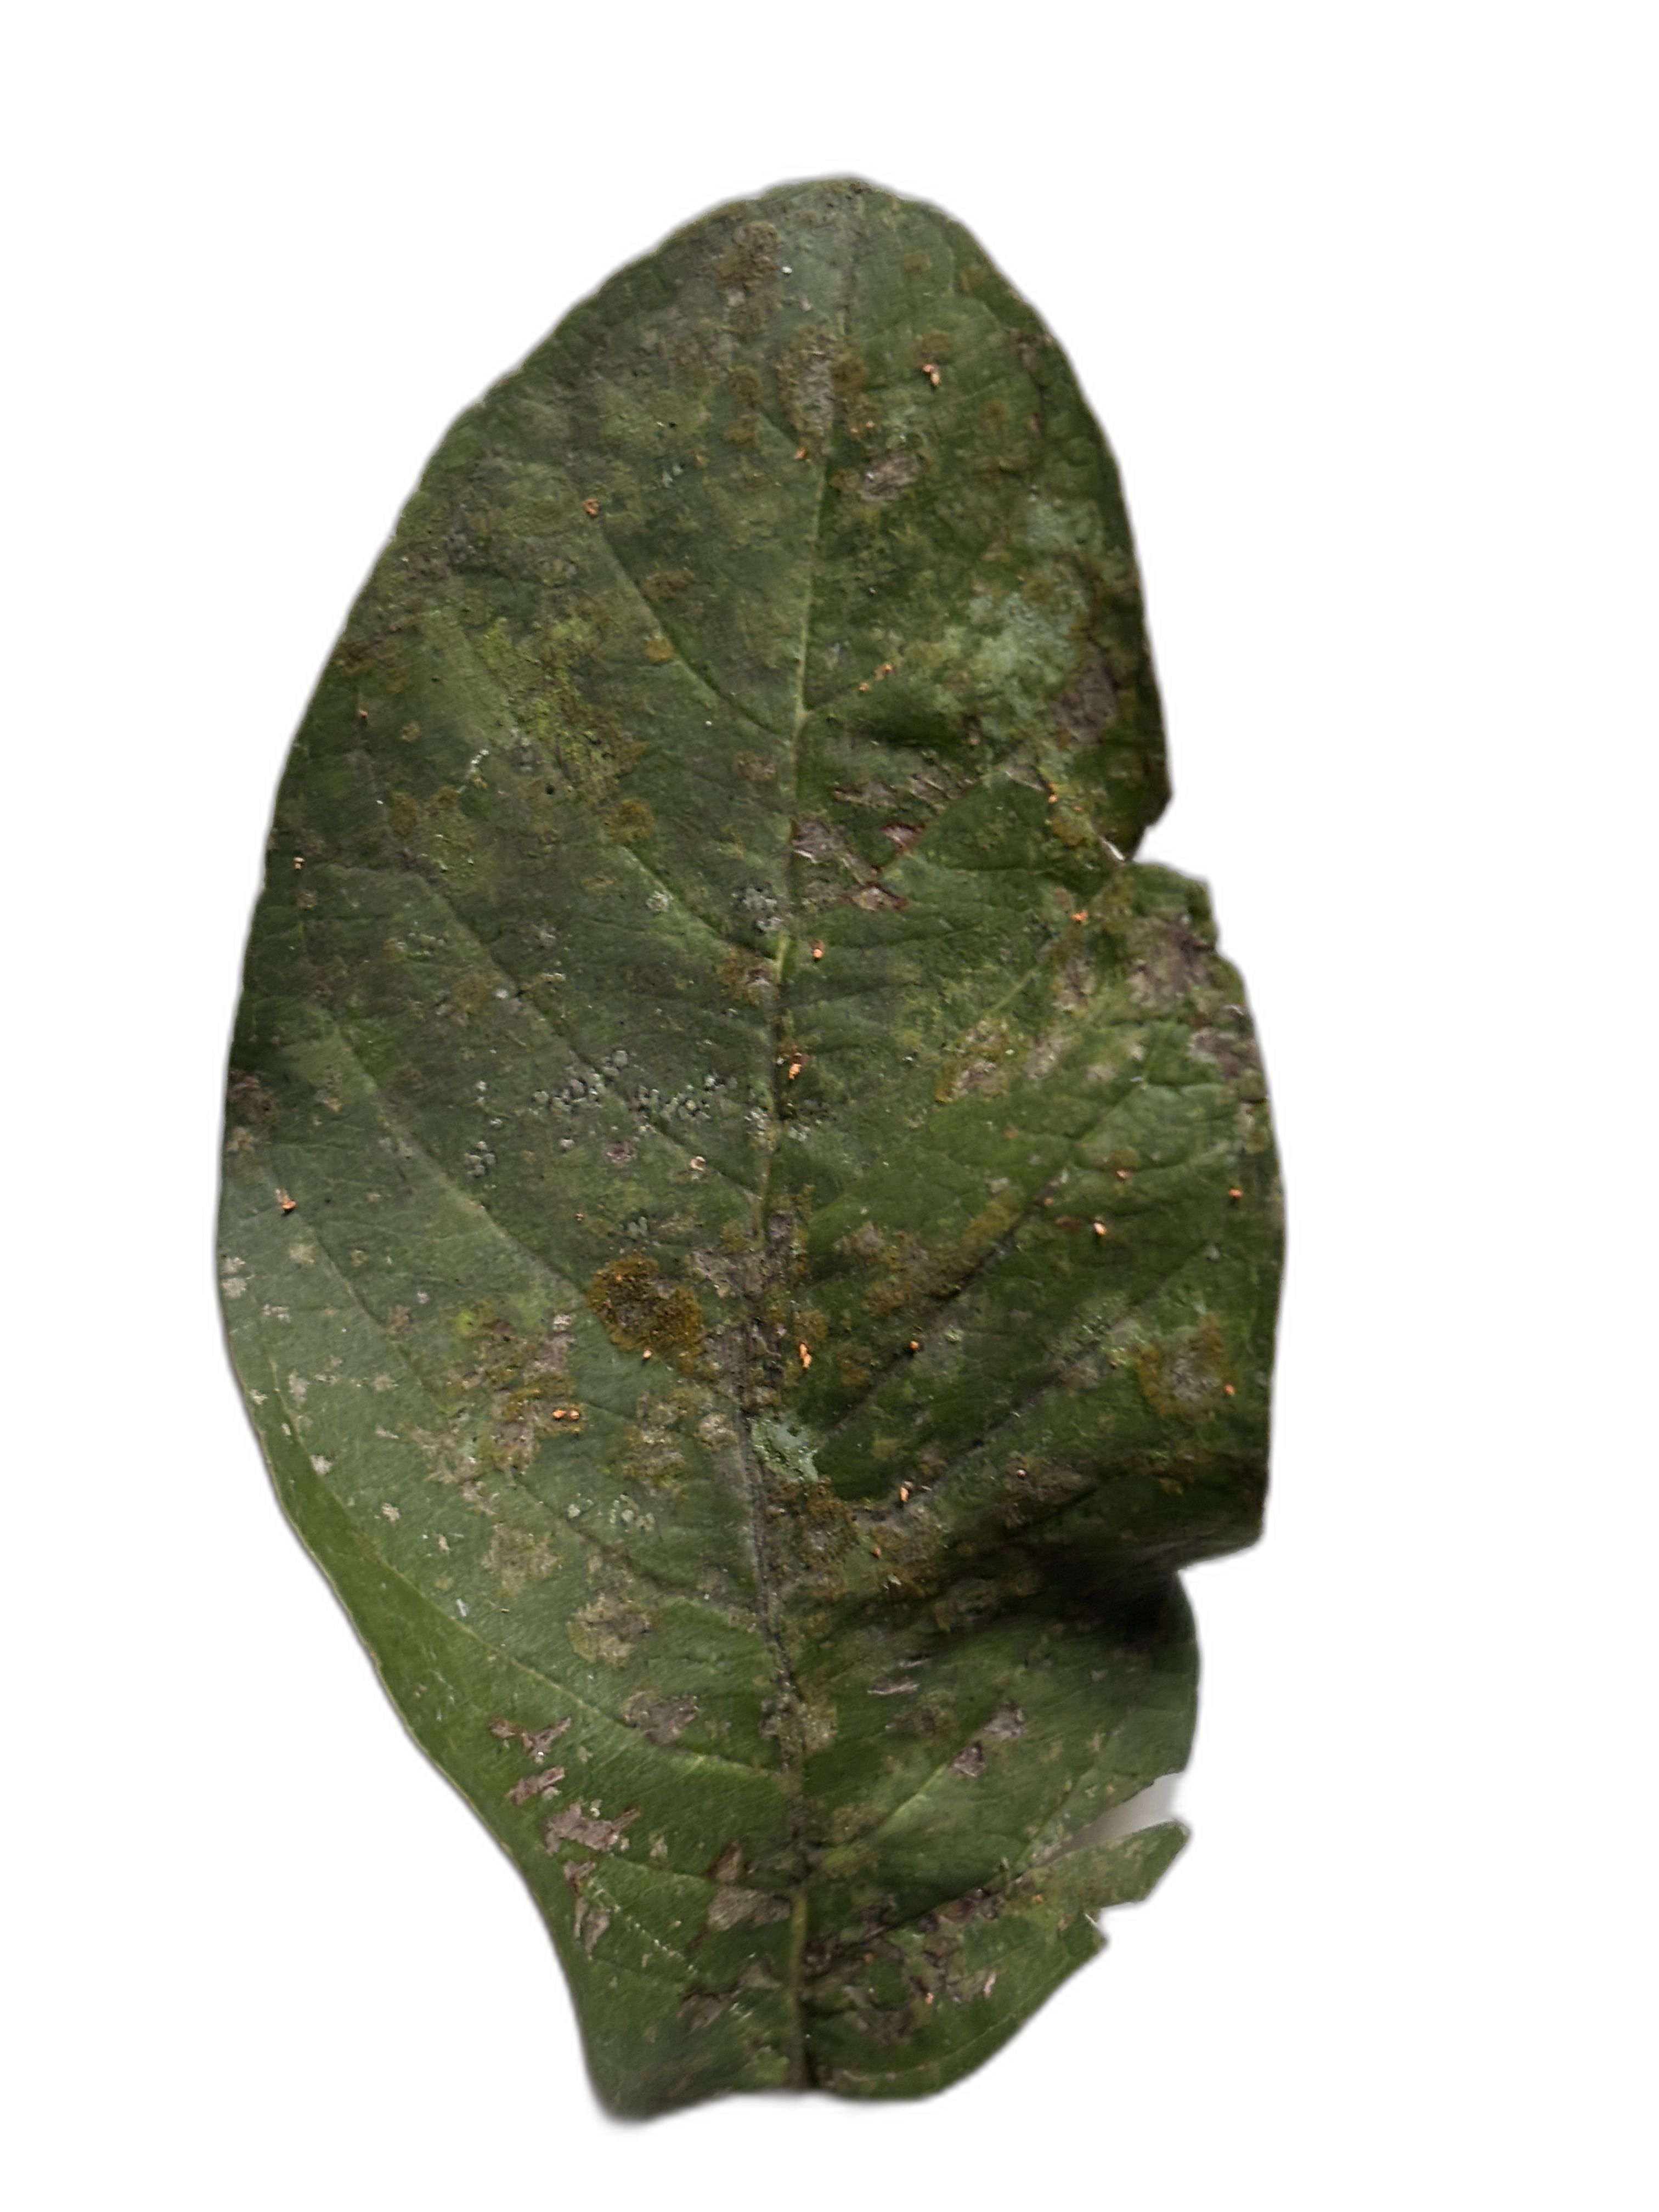
Plant part: leaf
Disease: Anthracnose